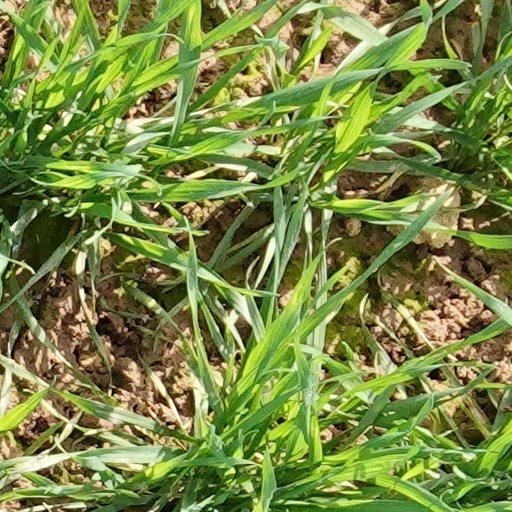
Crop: wheat